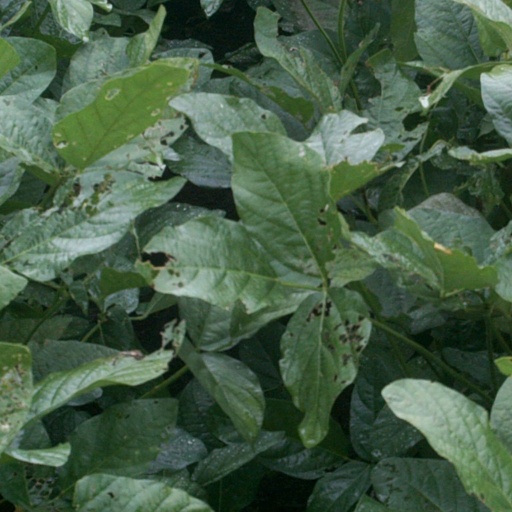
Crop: soybean